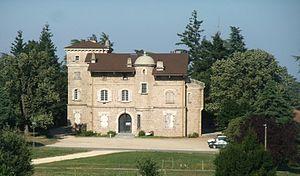
Roiffieux La Garde château
La liste des châteaux de l'Ardèche recense de manière non exhaustive les mottes castrales ou châteaux de terre, les châteaux, château fort ou château de plaisance, les châteaux viticoles, les maisons fortes, les manoirs, situés dans le département français de l'Ardèche. Il est fait état des inscriptions et classements au titre des monuments historiques.
Roiffieux est une commune française située dans le département de l'Ardèche, en région Auvergne-Rhône-Alpes. Roiffieux est un village fleuri, il possède une architecture ancienne au village et avec plusieurs châteaux bourgeois. Mais il est devenu aussi une importante banlieue résidentielle. Son environnement lui permet cependant d'être un point de départ pour des randonnées avec vue sur le Vercors et la chaîne des Alpes.